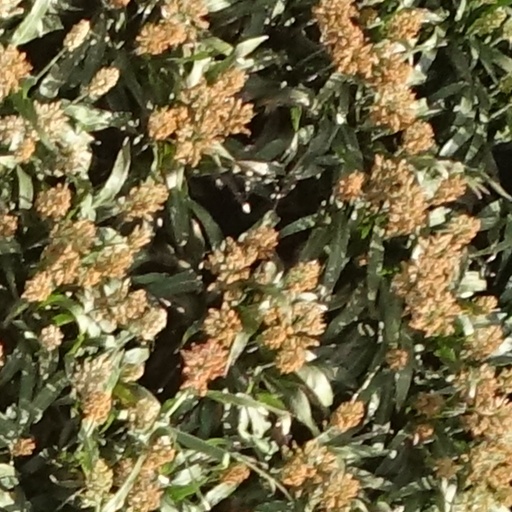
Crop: sorghum